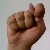
The image shows a hand gesture representing the letter 'T' in Indian Sign Language.